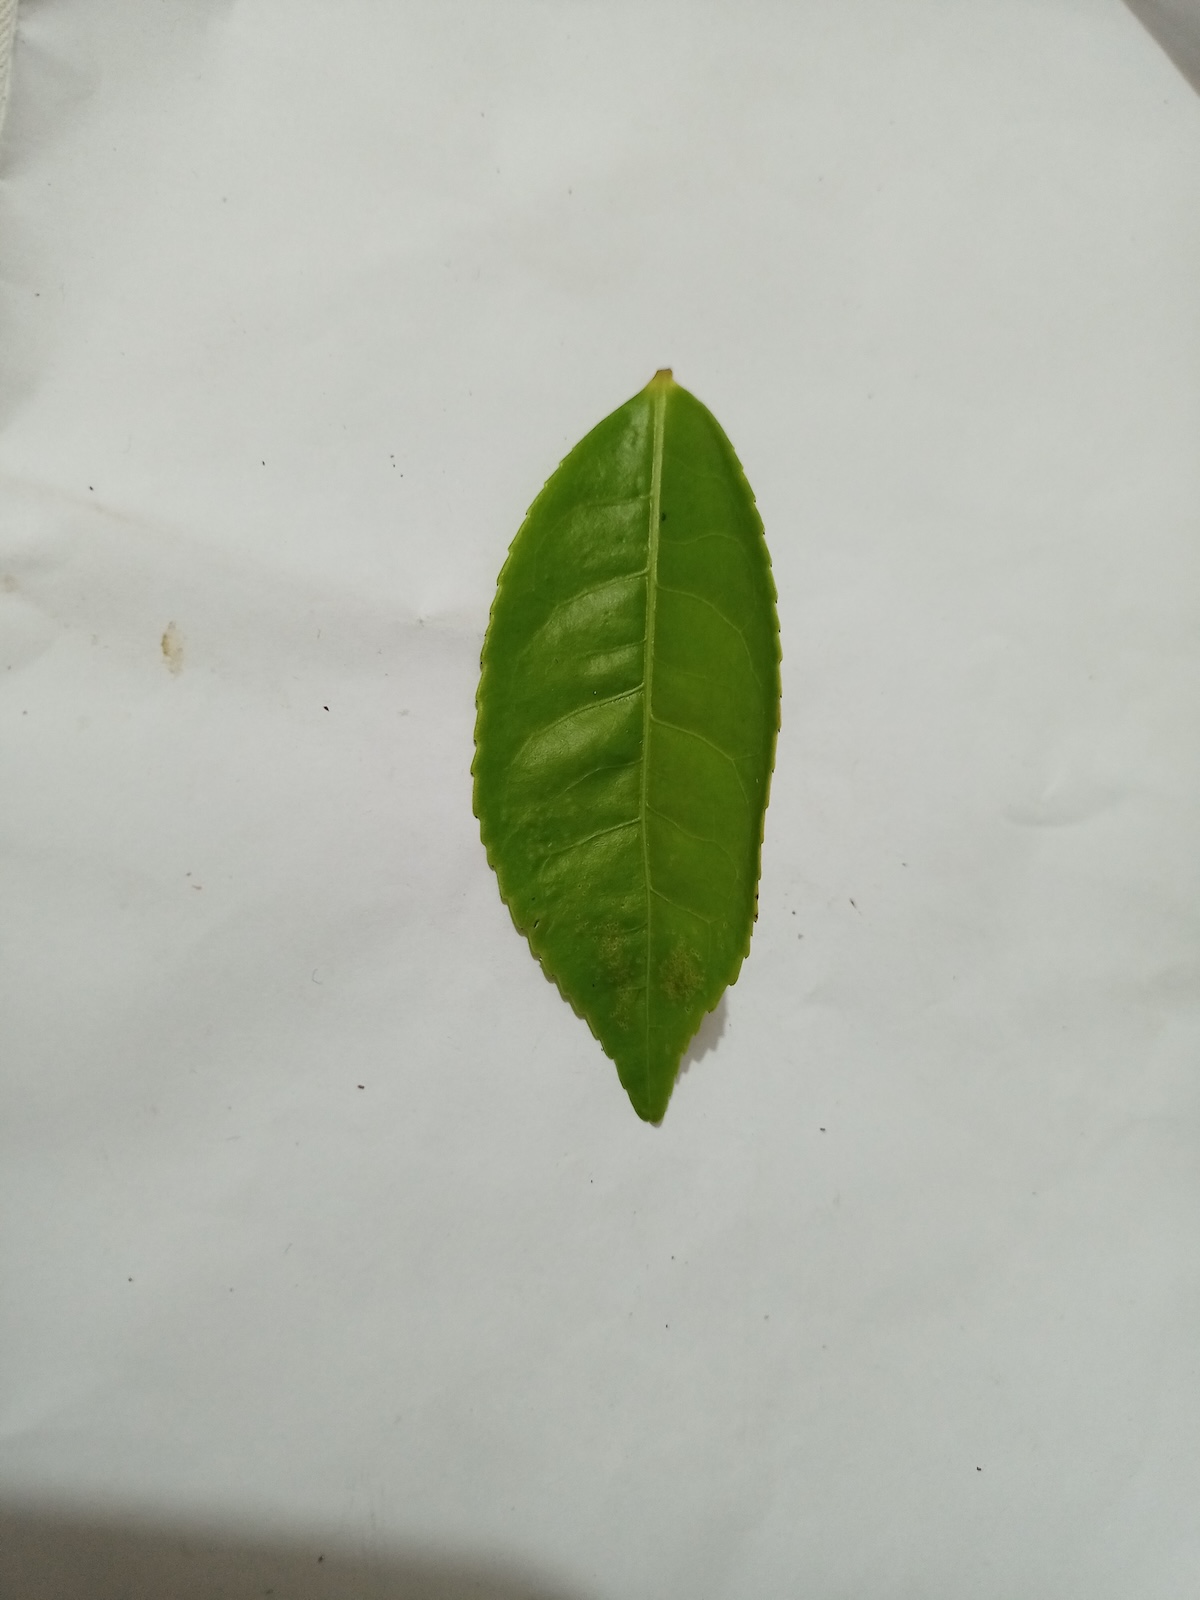
Label: Healthy leaf